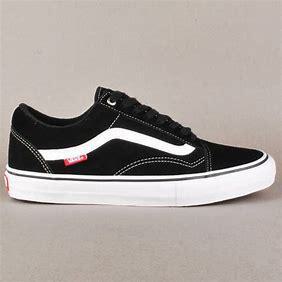
Brand: Vans
Model: Old Skool Skate